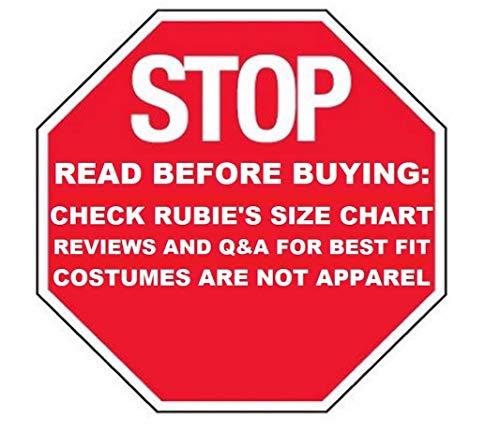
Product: Rubie's Guardians of The Galaxy Vol. 2 Deluxe Muscle Chest Rocket Raccoon Costume, Medium
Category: Clothing, Shoes & Jewelry | Costumes & Accessories | Kids & Baby | Boys | Costumes
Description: Child's padded muscle chest jumpsuit with faux-fur trim and tail, attached shoe-covers; mask included.
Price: $24.89
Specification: ProductDimensions:17x12x4inches|ItemWeight:7ounces|ShippingWeight:14.4ounces(Viewshippingratesandpolicies)|DomesticShipping:ItemcanbeshippedwithinU.S.|InternationalShipping:ThisitemcanbeshippedtoselectcountriesoutsideoftheU.S.LearnMore|ASIN:B01M4NRM70|Itemmodelnumber:630781_M|Manufacturerrecommendedage:5-7years